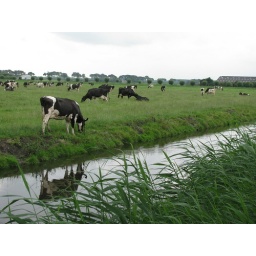
cows in a field